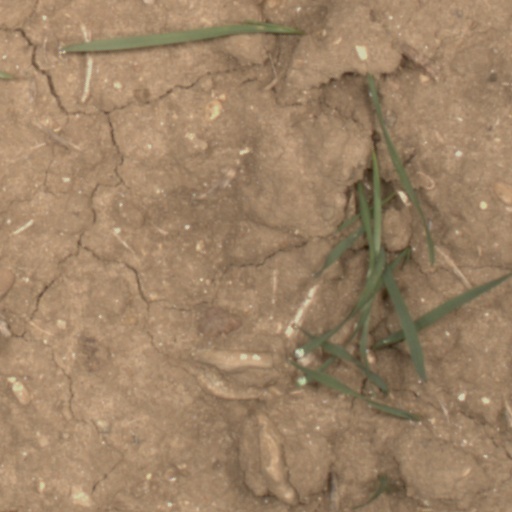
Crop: wheat